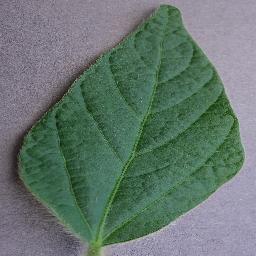
Label: Soybean___healthy